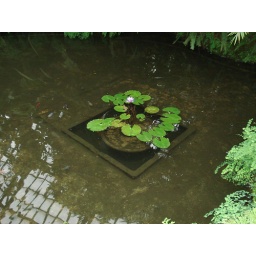
water lilies in the fern room